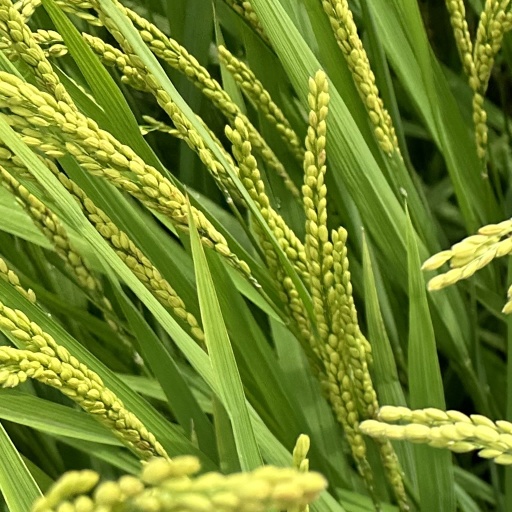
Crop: rice